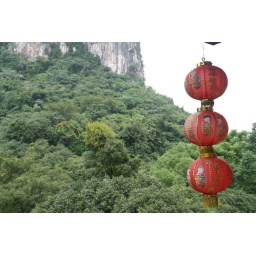
Reed Flute Cave Scenic Area is covered in lush green bamboo trees and has several steep karst peaks.